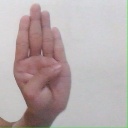
अक्षर: ब